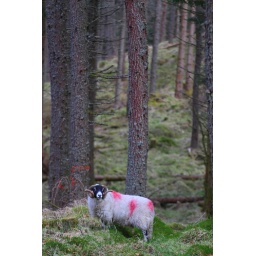
Only animal in the forest today